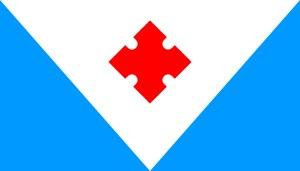
Les Votes sont avec les Ingriens les habitants autochtones de l'Ingrie en Russie.